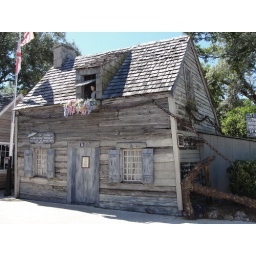
Located right in the centre of the historical area of St. Augustine this is the oldest surviving wooden school house in the USA.